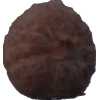
Label: orange_peeled